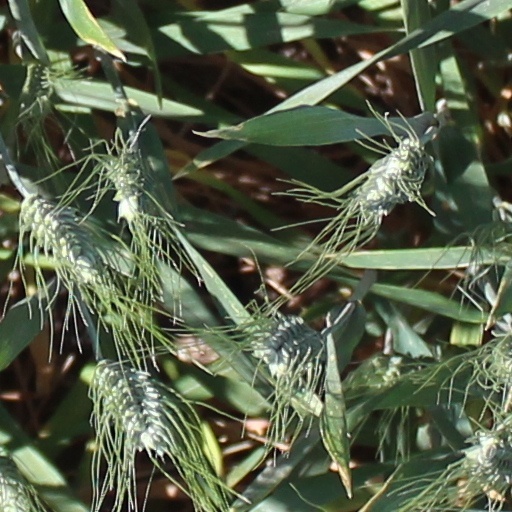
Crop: wheat